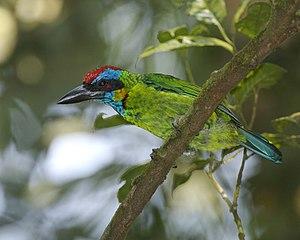
Le Barbu bigarré est une espèce d'oiseaux de la famille des Megalaimidae.